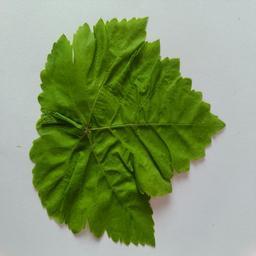
Label: Healthy Leaves